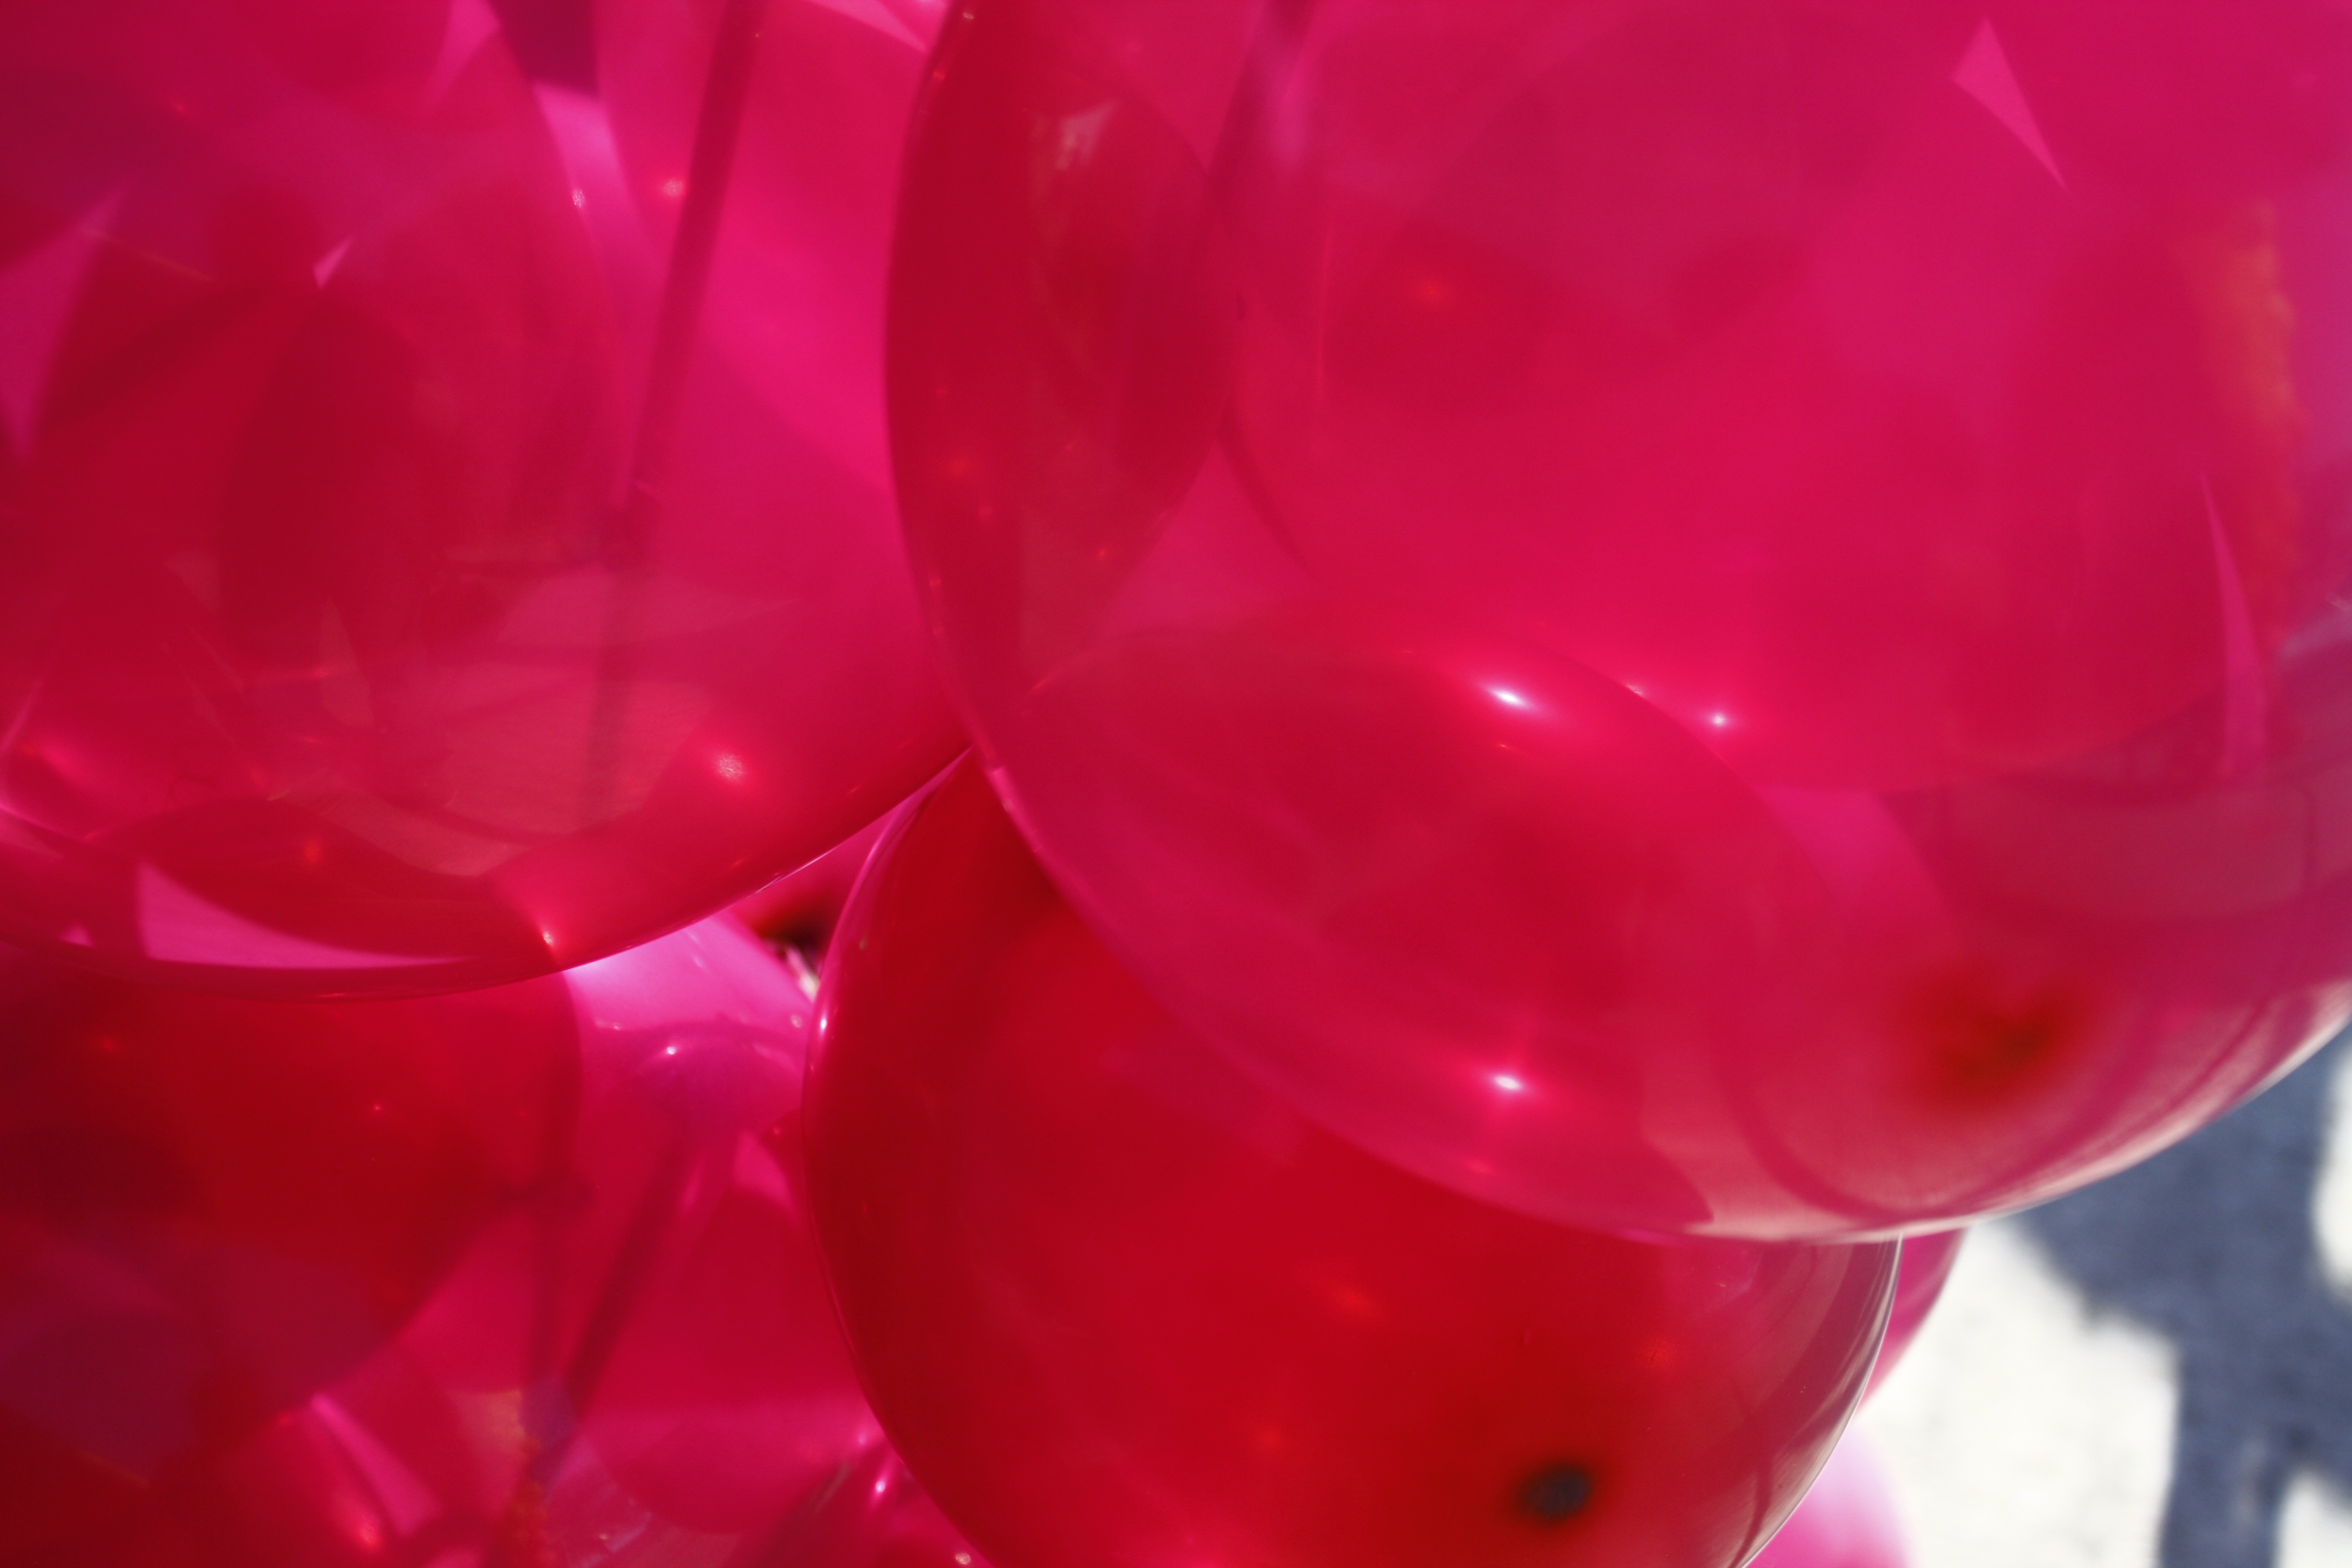
sun, flower, purple, petal, balloon, red, color, pink, toy, violet, balloons, macro photography